Lorcán Ua Tuathail

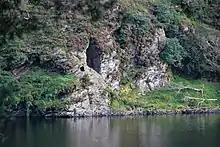

As Archbishop of Dublin, Lorcán began a policy of church building and laid the foundation stone for the Cathedral of the Holy Trinity (now Christ Church). To assist in the spiritual formation of the priests and people of the Diocese Lorcán invited the Augustinian Order to become part of the Cathedral Chapter of the Holy Trinity. In a city that was in the middle of an economic boom, Lorcán, as Archbishop, was seen as the one who stretched out his hand to care for the poor and the neglected. There was appalling poverty in the city at the time and each day Lorcán fed the poor of the city in his home. He also established care centres for the children who had been abandoned by their parents or who were orphaned in the city.